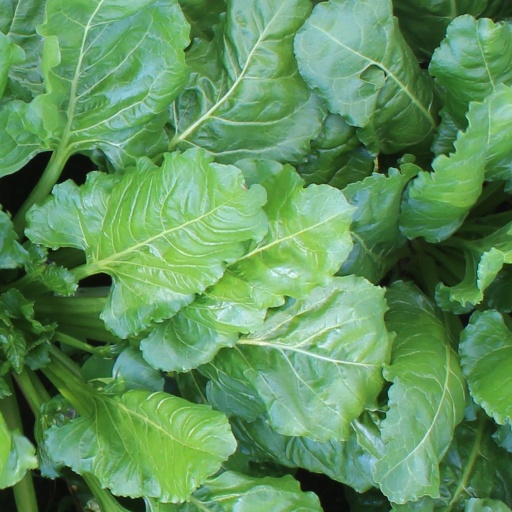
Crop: sugar beet